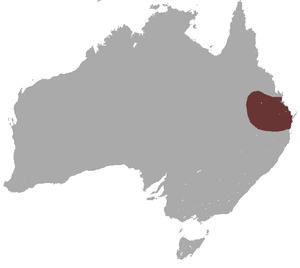
Le pétrogale d’Herbert est une espèce de wallaby vivant dans le nord-est de l'Australie.